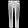
Label: Trouser